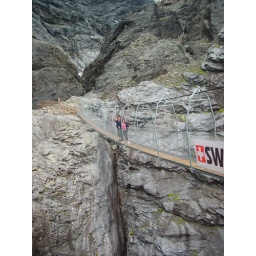
After the steep climb up the wooden steps, we came upon a tiny suspension brige that connected the two mountains